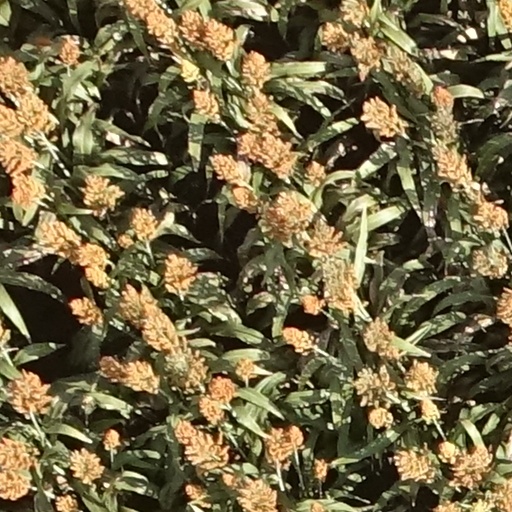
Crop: sorghum